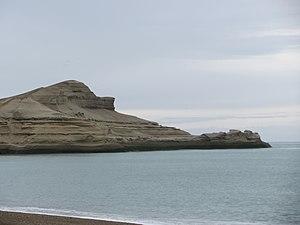
La province de Santa Cruz est une province de l'Argentine, qui se trouve en Patagonie, dans le sud du pays. Sa capitale est la ville de Río Gallegos.